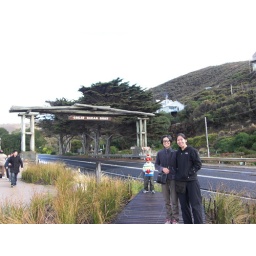
The sign was burned down and rebuilt multiple times.The road was initiated by WWI vets 1919 lining the powerful coastline.